Bad River (South Dakota)

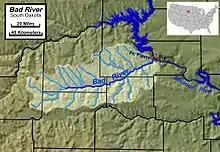
Course and watershed of the Bad River

The Bad River (Lakota: "wakpá-šiča"; "river-bad") is a tributary of the Missouri River, approximately long, in central South Dakota in the United States.